Ernest Dade

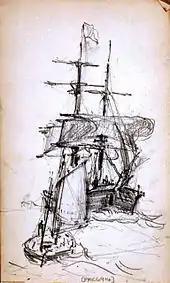
Sketch of small sailing craft and a square-rigger, from one of Dade's sketchbooks, at the National Maritime Museum

Institutions holding his work include the Imperial War Museum, the National Maritime Museum (which has his sketchbooks, and those of his brother Fred), Rotherham, Scarborough, and Whitby art galleries and the Art Gallery of New South Wales.